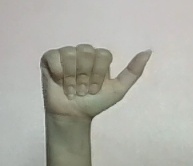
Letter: dhad